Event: Nepal Earthquake
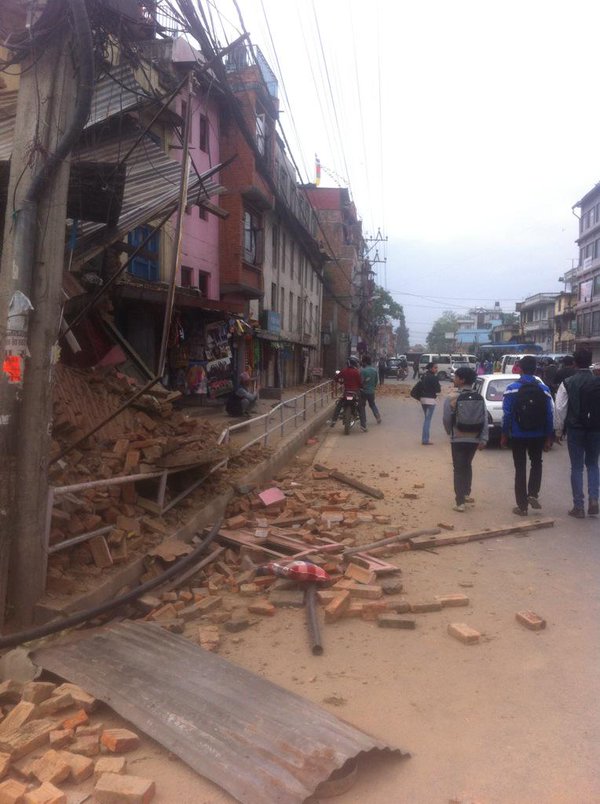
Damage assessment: damage